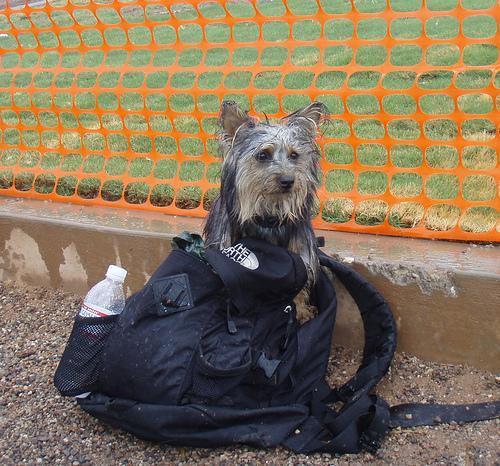
silky_terrier